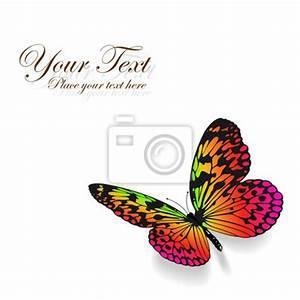
butterfly